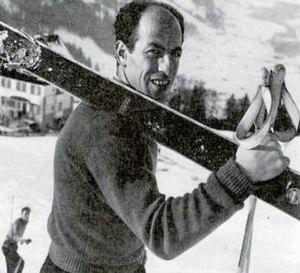
Zeno Colò est un skieur alpin italien, inventeur de la position « en œuf. »